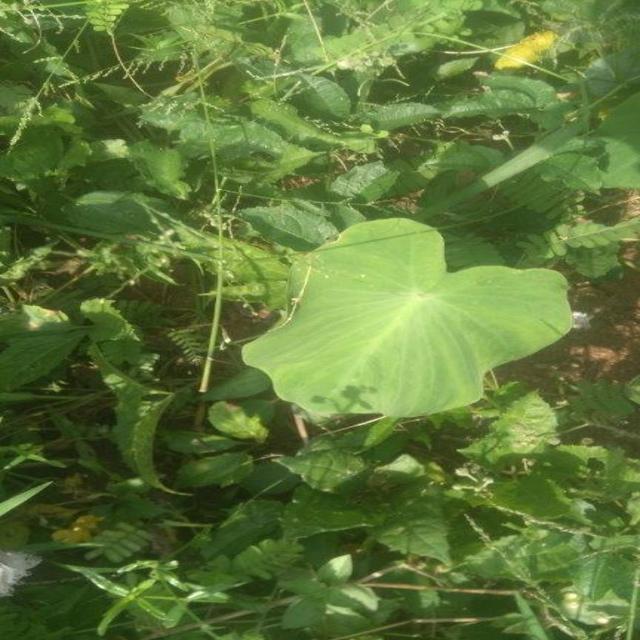
Label: Healthy